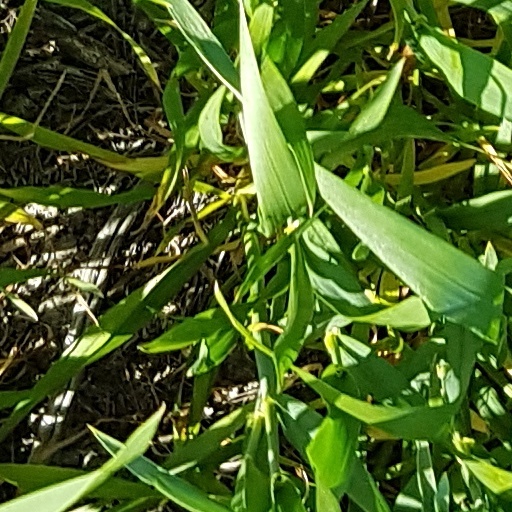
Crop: wheat